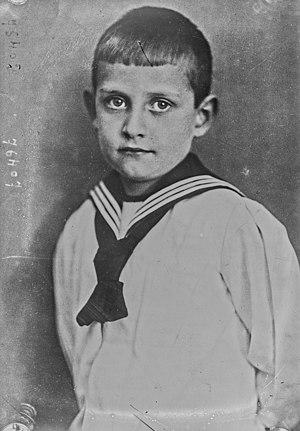
Archiduc Franz Joseph d'Autriche Toscane.